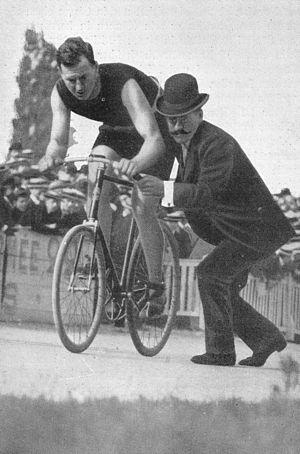
Cette page présente et dresse les principaux accidents mortels survenus pendant les courses cyclistes. Elle comprend les accidents de cross-country eliminator, de cycliste sur piste, de cyclo-cross et de cyclisme sur route.
George Leander est un coureur cycliste américain. Il fait partie de la première génération de coureurs de course de six jours.
Les Six Jours de New York sont une ancienne course cycliste de six jours disputée au Madison Square Garden de New York, connue comme la Ronde de New-York, la Course vers nulle part ou la Cage aux Écureuils.